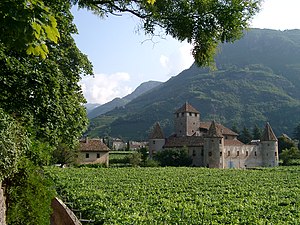
Bolzano
Castel Mareccio i Bolzano
Bolzano er en by i regionen Trentino-Sydtyrol i det nordlige Italien. Byen har en stor tysktalende befolkningsgruppe og hedder på tysk Bozen. Byen har 106.951indbyggere og ligger i 265 meters højde hvor floderne Talvera, Isarco og Adige mødes. Byen ligger omgivet af høje bjerge, bl.a. er der udsigt til de store bjerge, Rosengarten-Catinaccio og Schlern øst for byen. Byen ligger på jernbanelinien fra Verona via Brennerpasset til Innsbruck i Østrig. Der er endvidere jernbane til Merano, der i 2005 blev forlænget til Malles i Val Venosta, idet en tidligere nedlagt jernbanelinie blev genåbnet. 73% af indbyggerne i Bolzano er italiensktalende, 26% er tysktalende og 1% taler ladinsk.